1991 Giro d'Italia

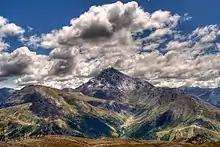
A mountain in the distance.

The route for the 1991 edition of the Giro d'Italia was revealed to the public on television by head organizer Vincenzo Torriani, on 1 December 1990. It contained three time trial events, all of which were individual. There were twelve stages containing 39 categorized climbs, of which five had summit finishes: stage 12, to Monviso; stage 13, to Sestriere; stage 15, to Aprica; stage 16, to Selva di Val Gardena; and stage 17, to Passo Pordoi. The organizers chose to include one rest day, which was used to transfer the riders from Cagliari to Sorrento. When compared to the previous year's race, the race was shorter, contained one more rest day, and the same number of individual time trials and split-stages. The race covered in time trail stages. In addition, this race contained one more stage. The race started on the island of Sardinia for the first time in race history and stayed on the island for three days of racing.